Sunnyside, Houston

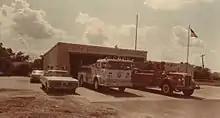
Fire Station 55, 1976

In the 1940s and 1950s new additions were constructed in the Sunnyside area, and local residents of nearby Mykawa, then a mostly white community, expressed dismay at this, as the 1948 "Shelley v. Kraemer" Supreme Court decision meant that neighborhoods could no longer have rules excluding people on the basis of race. Terroristic threats were made against the Sunnyside community.